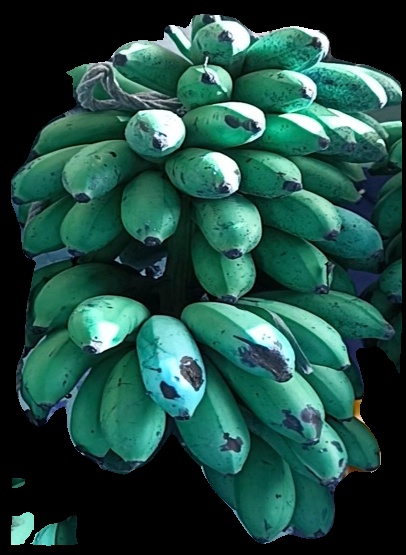
Variety: rasbale
Grade: grade2